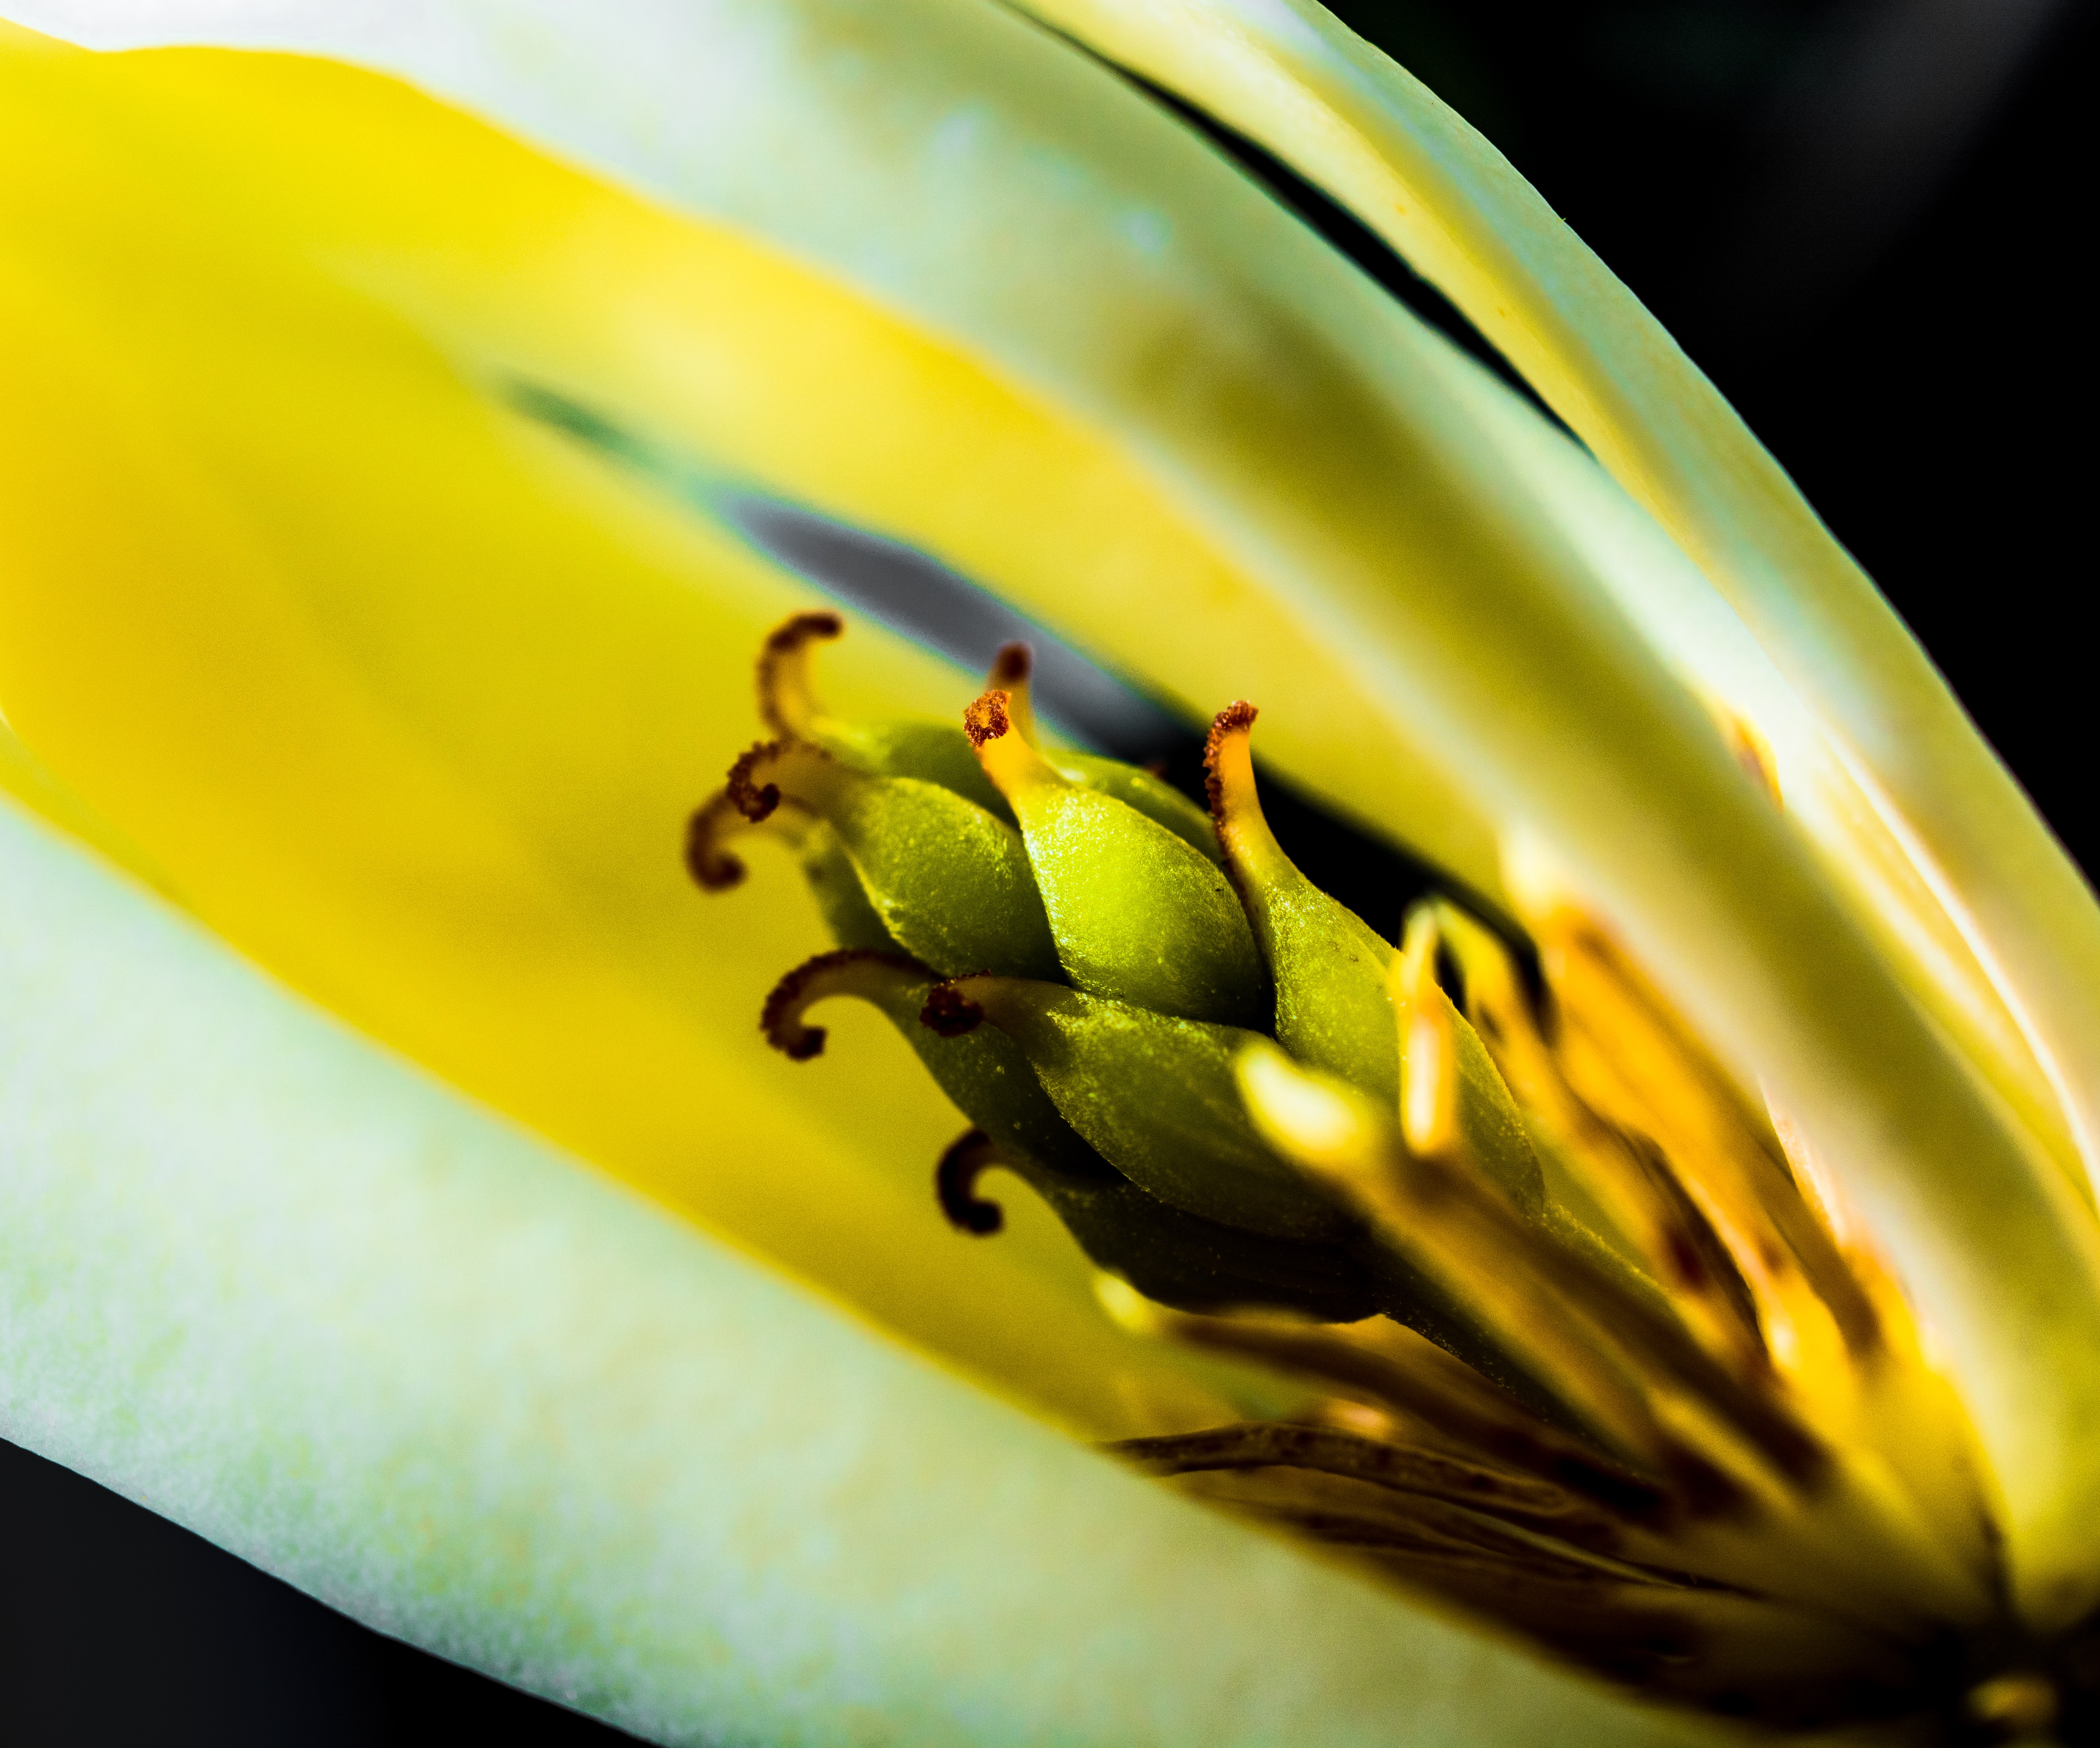
blossom, plant, photography, leaf, flower, petal, bloom, green, insect, botany, amphibian, yellow, flora, fauna, close up, macro photography, white yellow, michelia champaca